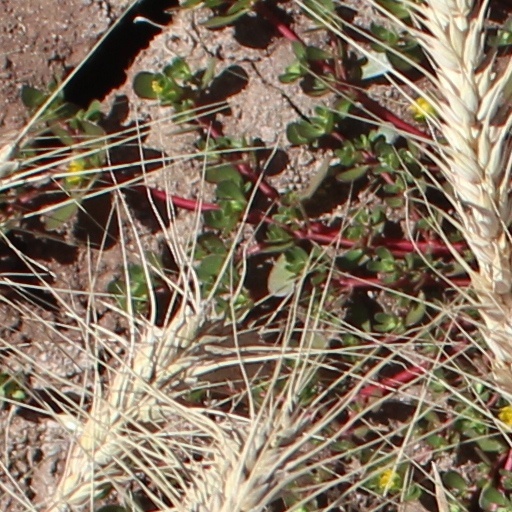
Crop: wheat